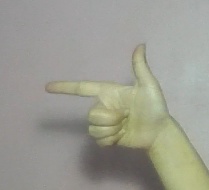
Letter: yaa